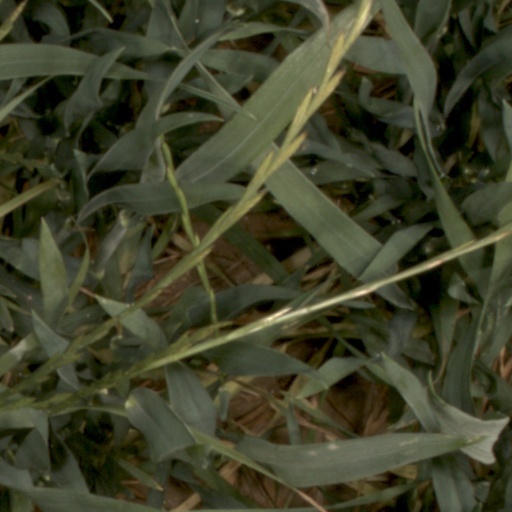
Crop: wheat